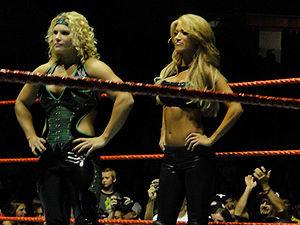
Milena Leticia Roucka née le 25 octobre 1979 à Vancouver est une catcheuse canadienne. Elle est connue pour son travail à la World Wrestling Entertainment sous le nom de Rosa Mendes.